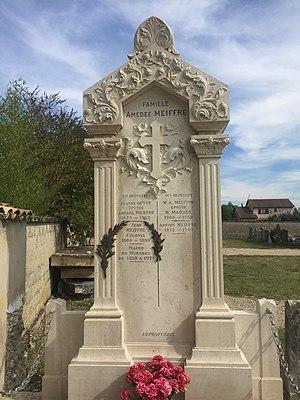
Cimetière Saint-Martin, Miribel, octobre 2016.
Le cimetière Saint-Martin de Miribel est un cimetière situé dans le quartier de Saint-Martin à Miribel dans l'Ain en France. L'église Saint-Martin, classée au titre des monuments historiques, se trouve dans ce cimetière.